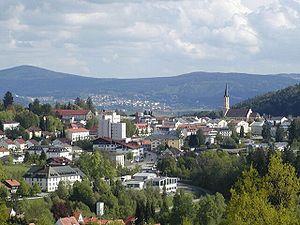
Freyung est une ville allemande située en Bavière et chef-lieu de l'arrondissement de Freyung-Grafenau.